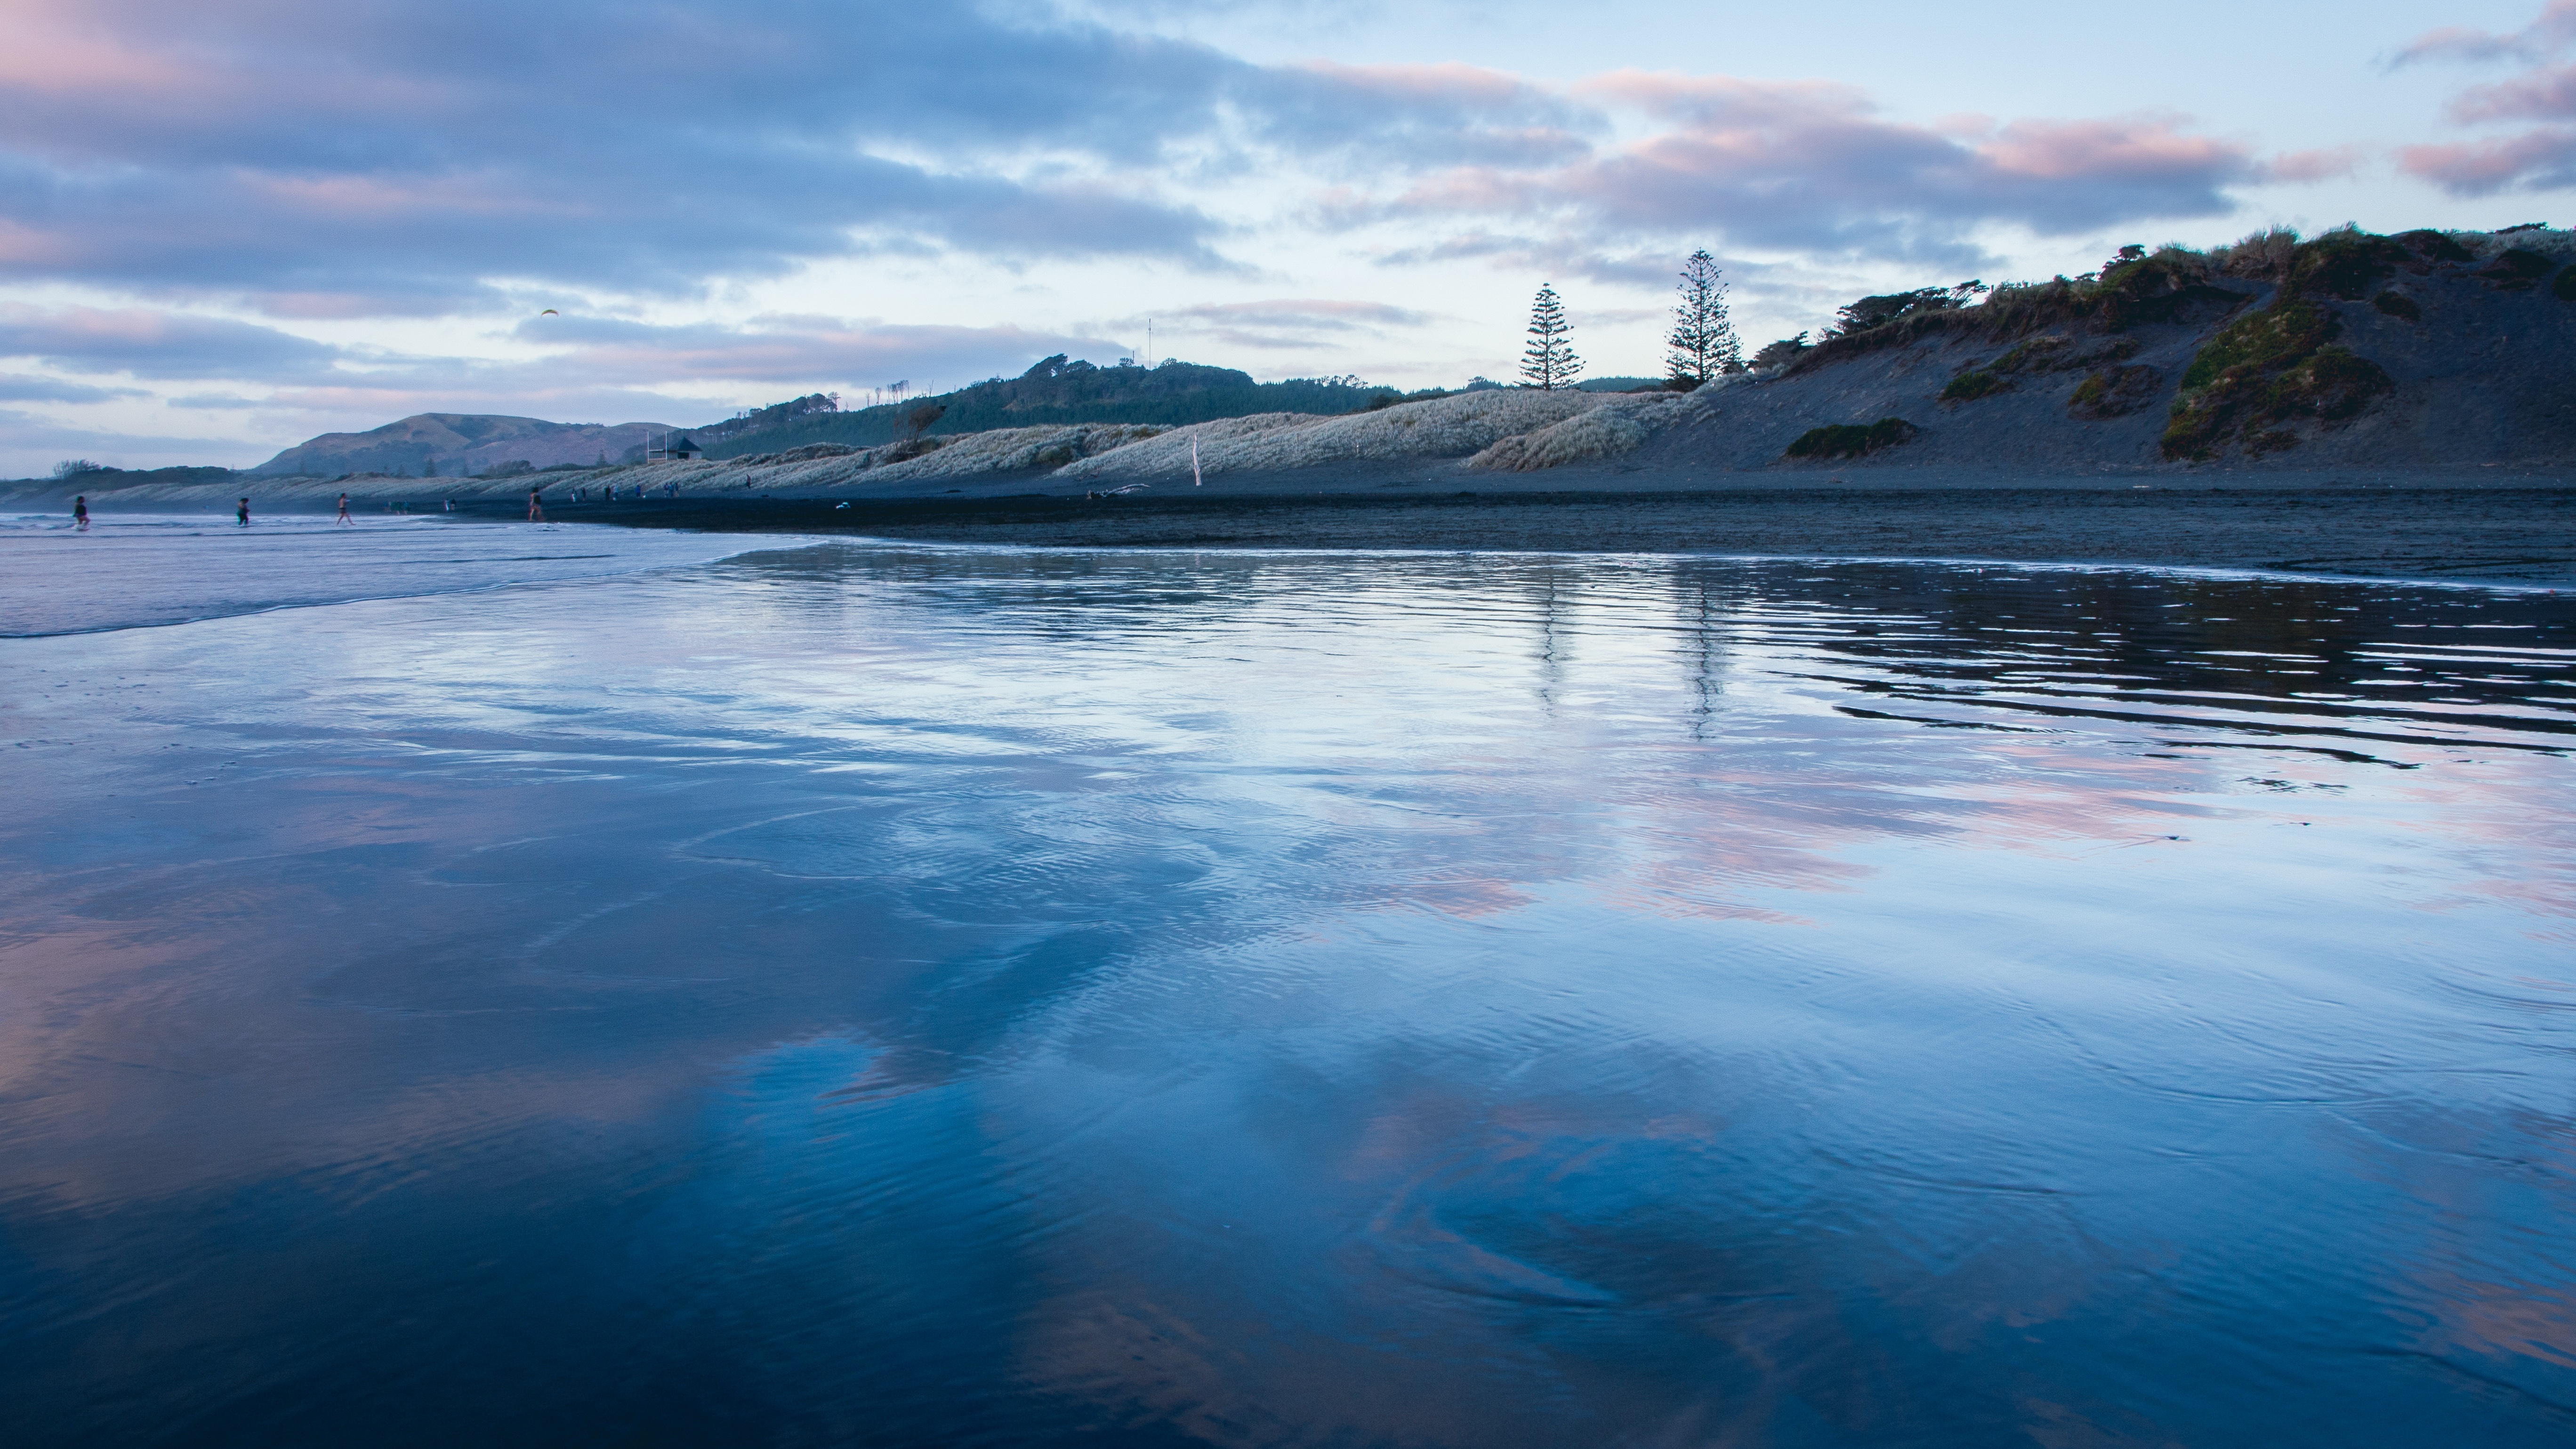
sea, coast, water, ocean, horizon, mountain, cloud, sky, sunrise, sunset, sunlight, morning, shore, wave, lake, dawn, dusk, ice, evening, reflection, bay, arctic, body of water, loch, atmospheric phenomenon, wind wave